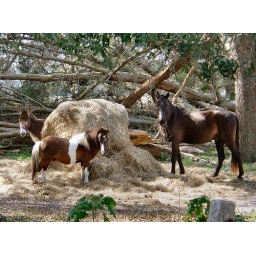
A horseA donkeyand Dwarf horse on a back road in the country